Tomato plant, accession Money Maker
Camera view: vertical (180 deg); turntable rotation: 60 degrees
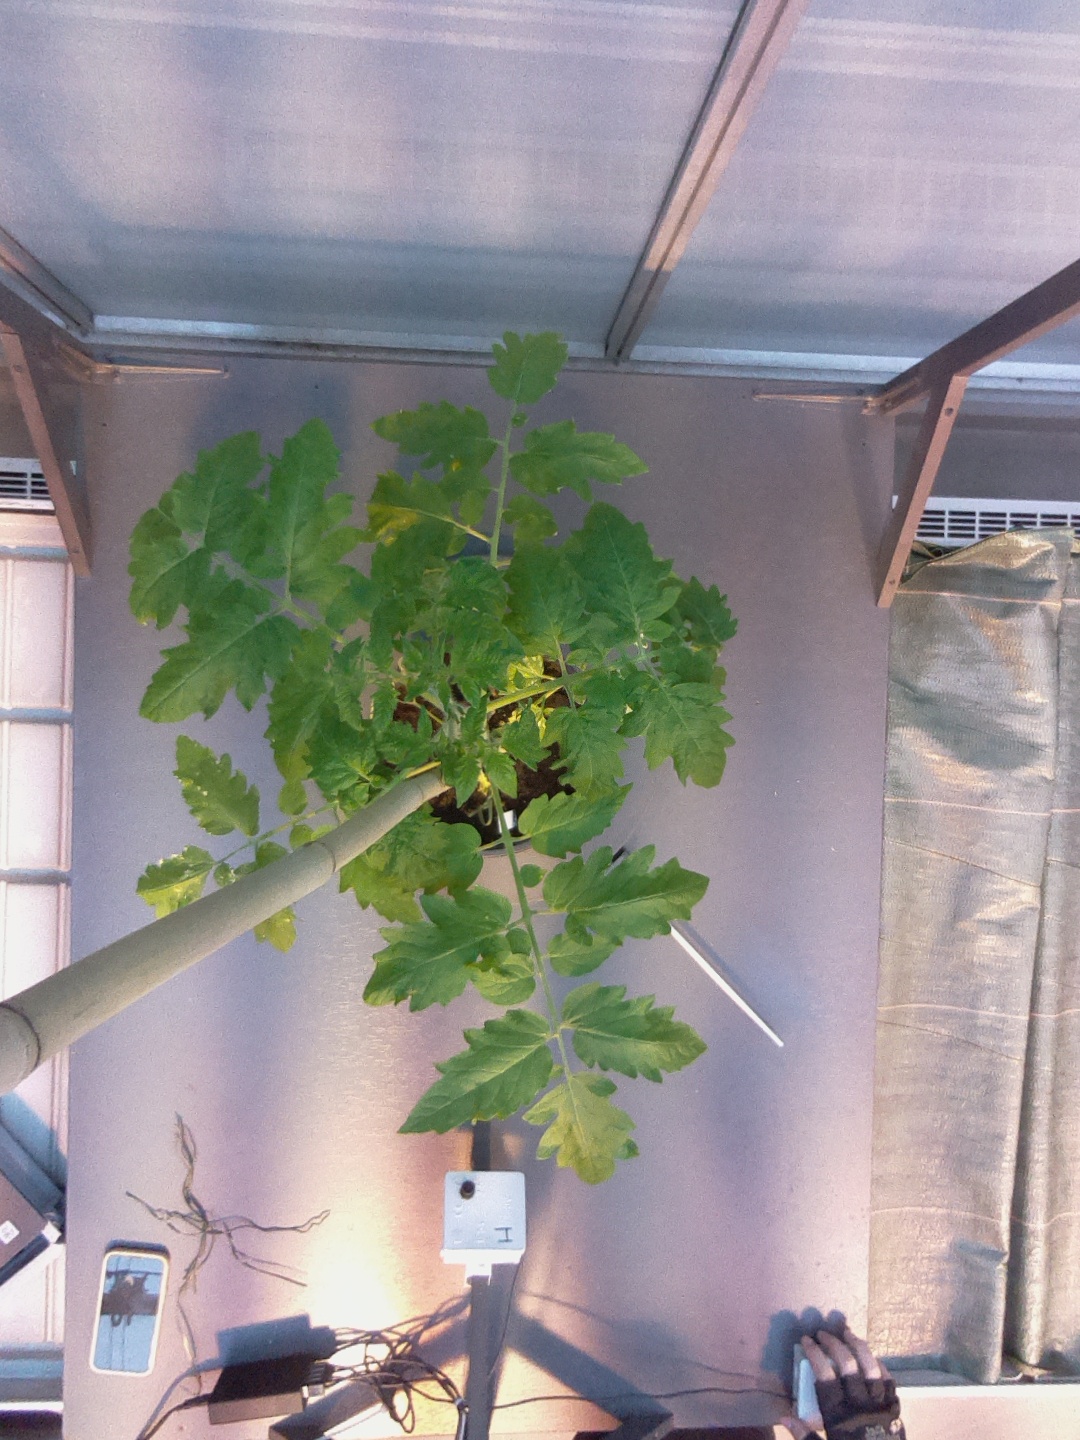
BBCH growth stage 54: 4 inflorescences visible